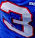
Number: 3